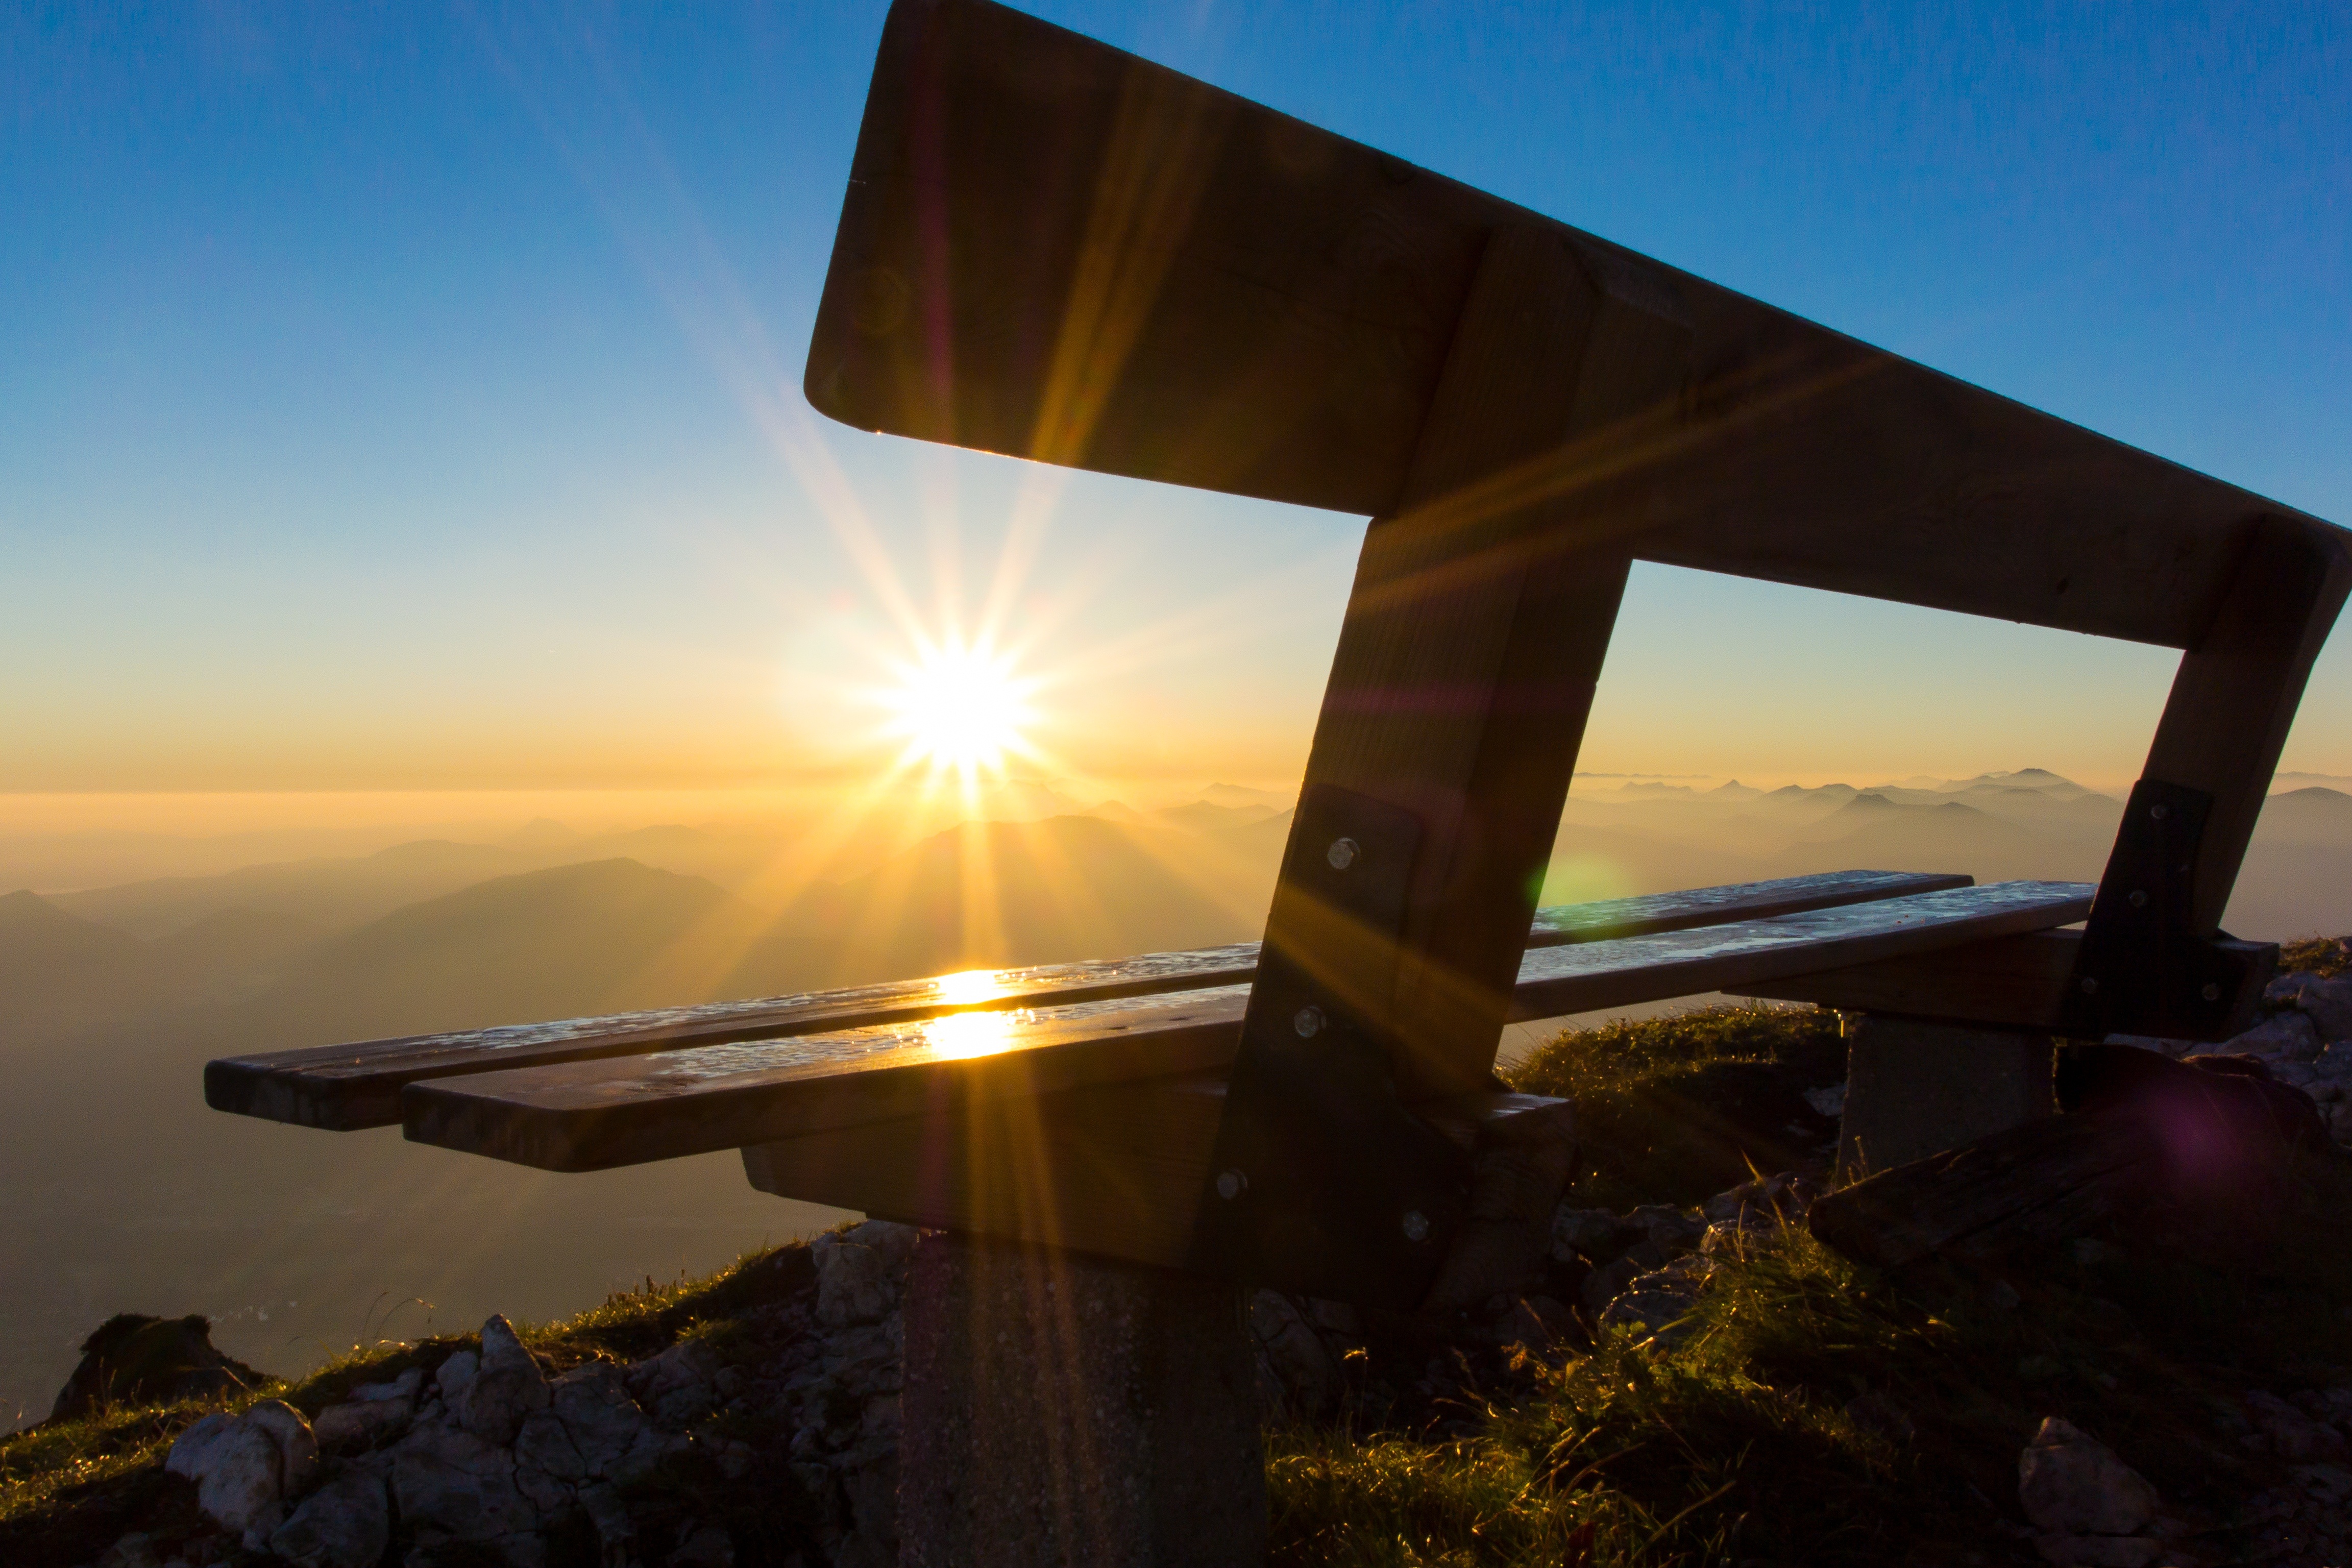
landscape, sea, coast, nature, horizon, mountain, sky, sunrise, sunset, bridge, night, sunlight, morning, dawn, dusk, evening, reflection, summit, austria, mountains, outlook, shape, salzburg, morgenrot, golden sky, mountain peaks